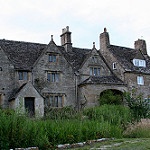
Scene: Outdoor